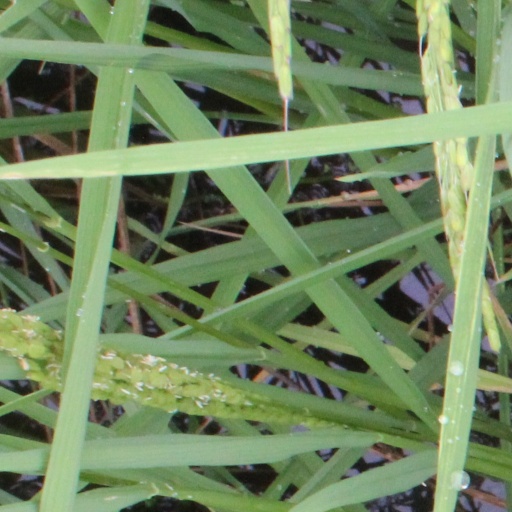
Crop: rice